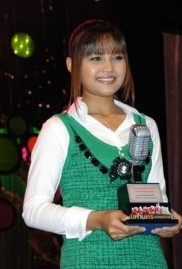
ตั๊กแตน ชลดา

| name = พบพร ภาคินทร์
| image = Takatan 04-fill-700x270.jpg
| caption = ตั๊กแตน ชลดา
| birth_name = ชลดา ทองจุลกลาง
| birth_place = อำเภอพระทองคำ จังหวัดนครราชสีมา ประเทศไทย
| alma_mater = มหาวิทยาลัยรามคำแหง
| notable_works = ขอจองในใจ (2546)หนาวแสงนีออน (2549)ถนนค้นฝัน (2550)จิรักหรือจิหลอก (2550)ไม่ใช่แฟนทำแทนไม่ได้ (2550)รอเป็นคนถัดไป (2550)แฟนเก็บ (2551)อยากเป็นคนรัก ไม่อยากเป็นชู้ (2552)คืนใจให้กัน (2552)อยากเป็นแฟนเธอแทนเขา (2553)รักได้ครั้งละคน เชื่อใจได้คนละครั้ง (2554)เธอไม่ใช่แฟนฉัน ฉันไม่ใช่แฟนเธอ (2556)อยากหลับตาในอ้อมกอดเธอ (2558)ไหง่ง่อง (2560)โคตรเลวในดวงใจ (2561)
| title = <!-- Formal/aw
 may be used as an alternative when the label is better rendered as "Office" (e.g. public office or appointments) -->
| mother = ยวน ทองจุลกลาง
| father = สอน ทองจุลกลาง
| module = Infobox musical artist|embed=yes
| background = solo_singer
| instrument = เสียงร้อง
| years_active = พ.ศ. 2546–ปัจจุบัน
| ส่วนสูง =
พบพร ภาคินทร์ (ชื่อเดิม : ชลดา ทองจุลกลาง เกิด 17 พฤษภาคม พ.ศ. 2526) หรือที่รู้จักกันในชื่อ ตั๊กแตน ชลดา เป็นนักร้องลูกทุ่งและนักแสดงชาวไทย เจ้าของฉายา “นักร้องสาวขวัญใจเเฟนๆ“ อดีตสังกัดแกรมมี่โกลด์|แกรมมี่ โกลด์ ปัจจุบันเป็นศิลปินอิสระ
== ประวัติ ==
ตั๊กแตน ชลดา เกิดเมื่อวันที่ 17 พฤษภาคม พ.ศ. 2526 เกิดที่ ตำบล หนองหอย อำเภอพระทองคำ จังหวัดนครราชสีมา เป็นบุตรีของพ่อสอน และเเม่ยวน ทองจุลกลาง เธอเป็นลูกสาวคนสุดท้องในจำนวนพี่น้อง 4 คน
เธอจบระดับชั้นประถมศึกษาที่ โรงเรียนทับมะขาม ระดับมัธยมศึกษาที่ โรงเรียนทัพรั้งพิทยาคม และปริญญาตรี คณะมนุษยศาสตร์ สาขาวิชาเอกสื่อสารมวลชน (ภาคพิเศษ) มหาวิทยาลัยรามคำแหง และ จบการศึกษาเมื่อปี พ.ศ. 2549
เธอได้เข้าสู่วงการโดยผ่านการประกวดเงาเสียงลูกทุ่ง.357 ซึ่งจัดโดยลูกทุ่งเอฟเอ็ม โดยเป็นเงาเสียงของพุ่มพวง ดวงจันทร์ และเวทีสุดท้ายที่เธอประกวดคือ "First Stage Show" และเธอได้รับรางวัลรองชนะเลิศอันดับที่ 3 ซึ่งอันดับรางวัลชนะเลิศ คือ ศรัณยู วินัยพานิช และรองอันดับ 1 คือ ปองกูล สืบซึ้ง และได้มีผลงานเพลงแรกคือ "ขอจองในใจ" ซึ่งเป็นเพลงที่ได้กระแสการตอบรับที่ดีมาก
ต่อมาเธอได้เซ็นสัญญาเป็นศิลปินในสังกัดแกรมมี่ โกลด์ และได้มีผลงานอัลบั้มแรกคือ ชุดที่ 1 หนาวแสงนีออน ซึ่งถือว่าประสบความสำเร็จในระดับหนึ่ง โดยมียอดขายอัลบั้ม 300,000 แผ่น ในขณะนั้น และเพลงที่ประความสำเร็จมากที่สุดคือเพลง "ไม่ใช่แฟนทำแทนไม่ได้" ในอัลบั้มชุดที่ 2 ถนนค้นฝัน โดยมียอดขาย 1,000,000 ตลับ ซึ่งเป็นคนสุดท้ายของประเทศไทยที่ได้ล้านตลับ ต่อมาได้มีเพลงดังที่สร้างชื่อให้กับเธอมากมาย เช่น รอเป็นคนถัดไป, แฟนเก็บ, อยากเป็นคนรัก ไม่อยากเป็นชู้, รักได้ครั้งละคน เชื่อใจได้คนละครั้ง, นาทีเดียวเพื่อรัก ทั้งชีวิตเพื่อลืม และอีกมากมาย
ในวันที่ 22 ตุลาคม พ.ศ. 2562 ตั๊กแตน ชลดา ได้เป็นศิลปินอิสระ หลังจากไม่ต่อสัญญากับสังกัด แกรมมี่ โกลด์
ตลอดระยะเวลาที่ผ่านมาที่อยู่สังกัด แกรมมี่ โกลด์ มีอัลบั้มชุดที่ 1 หนาวแสงนีออน ปี พ.ศ. 2549 ถึง ชุดที่ 9 ของขวัญหรือของเหลือ ปี พ.ศ. 2559 อัลบั้มกับ 2 อัลบั้มที่ไม่ได้วางขายคืออัลบั้มชุดพิเศษ เทศกาลหน้าฮ้านแตก และชุดที่ 10 โคตรเลวในดวงใจ และมีผลงานเพลงในอัลบั้มพิเศษต่างๆ มากมาย เพลงสุดท้ายในสังกัดแกรมมี่ โกลด์คือเพลง "แมงขี้นาก" ที่เพิ่งปล่อยไปในช่วงเดือนสิงหาคม พ.ศ. 2562
โดยผลงานแรกหลังออกจากสังกัด แกรมมี่โกลด์ อย่างเป็นทางการ คืออัลบั้มใหม่ในรอบ 3 ปีกับอัลบั้มชุดที่ 11 "โบกใหญ่ๆ"
== ชีวิตส่วนตัว ==
เคยคบหากับ เพชร สหรัตน์ นักร้องและนักธุรกิจ และได้จดทะเบียนสมรสเมื่อวันที่ 23 พฤษภาคม พ.ศ. 2559 ตั๊กแตน ชลดา เผยข่าวดี! จดทะเบียนสมรสแล้วกับ เพชร สหรัตน์ โพสต์ทูเดย์ 2016-08-10. ต่อมาทั้งคู่ได้จดทะเบียนหย่ากันแล้วเมื่อช่วงเดือนมีนาคม พ.ศ. 2561 จบแล้วจริงๆ!! ‘เพชร-ตั๊กแตน’ เซ็นใบหย่าที่สำนักงานเขต อดีตสามีเสียใจ ข่าวสด 2018-03-06.
== ผลงานเพลง ==
=== อัลบั้มเดี่ยว ===
=== สังกัด แกรมมี่โกลด์ ===
==== ชุดที่ 1 หนาวแสงนีออน (29 สิงหาคม 2549) ====
# หนาวแสงนีออน (ลูกทุ่ง)
# นักร้องงานเลี้ยง (ลูกทุ่ง)
# เคียงข้างด้วยหางตา (ลูกทุ่ง)
# ลาออกจากน้องสาว (ลูกทุ่ง)
# อย่าเปิดเพลงนั้น (ลูกทุ่ง)
# คนของวันพรุ่งนี้ (ลูกทุ่ง)
# ข้างกองไฟคืนนั้น (ลูกทุ่ง)
# รูปสีจางตั้งหัวเตียง (ลูกทุ่ง)
# สัญญาหน้าคอม (ลูกทุ่ง)
# ขอจองในใจ (ร้องใหม่และทำดนตรีใหม่) (ลูกทุ่ง)
# ยิ่งชังยิ่งเก็บไปฝัน
* ซิงเกิ้ลโปรโมทจากอัลบั้มนี้ (เรียงตามลำดับ)
#หนาวแสงนีออน
#นักร้องงานเลี้ยง
#อย่าเปิดเพลงนั้น
#คนของวันพรุ่งนี้
#รูปสีจางตั้งหัวเตียง
#ขอจองในใจ
==== ชุดที่ 2 ถนนค้นฝัน (28 สิงหาคม 2550) ====
อัลบั้มชุดนี้สามารถทำยอดขายได้มากกว่า 1 ล้านตลับ
# ถนนค้นฝัน (ลูกทุ่ง)
# จิรักหรือจิหลอก (ลำซิ่ง)
# ปลายทางของความคิดถึง (ลูกทุ่ง)
# ไม่ใช่แฟนทำแทนไม่ได้ (ลูกทุ่ง)
# คนโสดประจำคอนเสิร์ต (ลูกทุ่ง)
# ขอคุยด้วยได้ไหม (ลูกทุ่ง)
# รอเป็นคนถัดไป (ลูกทุ่ง)
# รักนอกเครื่องแบบ (ลูกทุ่ง)
# หน้าไมค์สายเก่า (ลูกทุ่ง)
# โปรดช่วยกันดูแลคนดี (ลูกทุ่ง)
* ซิงเกิ้ลโปรโมทจากอัลบั้มนี้ (เรียงตามลำดับ)
# ไม่ใช่แฟนทำแทนไม่ได้
# จิรักหรือจิหลอก
# ถนนค้นฝัน
# รอเป็นคนถัดไป
# คนโสดประจำคอนเสิร์ต
==== ชุดที่ 3 ดอกนีออนบานค่ำ (16 ธันวาคม 2551) ====
# ดอกนีออนบานค่ำ (ลูกทุ่ง)
# อย่าโทรมาแค่ปลอบใจ (ลูกทุ่ง)
# มีคนเหงารออยู่เบอร์นี้ (ลูกทุ่ง)
# แฟนเก็บ (ลูกทุ่ง)
# อยากฝันดีที่บ้านเรา (ลูกทุ่ง)
# โทษฐานของการมาสาย (ลูกทุ่ง)
# สงวนสิทธิ์เฉพาะคนโสด (ลูกทุ่ง)
# ลงเอยด้วยเธอ (ลูกทุ่ง)
# ขอแค่มีเธอให้รัก (ลูกทุ่ง)
# ทางลัดของคนรอ (ต้นฉบับ อรวี สัจจานนท์) (ลูกทุ่ง)
* ซิงเกิ้ลโปรโมทจากอัลบั้มนี้ (เรียงตามลำดับ)
# ดอกนีออนบานค่ำ
# แฟนเก็บ
# อย่าโทรมาแค่ปลอบใจ
# มีคนเหงารออยู่เบอร์นี้
# โทษฐานของการมาสาย
# สงวนสิทธิ์เฉพาะคนโสด
==== ชุดที่ 4 คนเหงาที่เข้าใจเธอ (10 พฤศจิกายน 2552) ====
# ลูกจ้างเขาสาวโรงงาน (ลูกทุ่ง)
# สาวท้ายซอย (ลูกทุ่ง)
# คนเหงาที่เข้าใจเธอ (ลูกทุ่ง)
# เหมือนเดิมอีกที่หนึ่ง (ลูกทุ่ง)
# ว่างๆอย่าลืมคิดถึงกัน (ลูกทุ่ง)
# บอกแม่ย่าถ้ารักจริง (ลำซิ่ง)
# คืนใจให้กัน (ลูกทุ่ง)
# อยากเป็นคนรัก ไม่อยากเป็นชู้ (ลูกทุ่ง)
# ไมค์ลอยลำฟาง (ลำเดิน)
# วันว่างที่ตั้งใจ (ลูกทุ่ง)
* ซิงเกิ้ลโปรโมทจากอัลบั้มนี้ (เรียงตามลำดับ)
# คนเหงาที่เข้าใจเธอ
# อยากเป็นคนรัก ไม่อยากเป็นชู้
# คืนใจให้กัน
# ว่างๆ อย่าลืมคิดถึงกัน
# วันว่างที่ตั้งใจ
# ลูกจ้างเขาสาวโรงงาน
# บอกแม่ย่าถ้ารักจริง
# สาวท้ายซอย
==== ชุดที่ 5 เลือกคำว่าเจ็บ เก็บไว้คนเดียว (29 ตุลาคม 2553) ====
# เลือกคำว่าเจ็บ เก็บไว้คนเดียว (ลูกทุ่ง)
# ฉันแค่เหงา เขาแค่ปลอบ (ลูกทุ่ง)
# คำพิพากษา (ลูกทุ่ง)
# เจตนา...แต่ว่าไม่ตั้งใจ (ลูกทุ่ง)
# สาเหตุแท้จริง...ที่ทำผู้หญิงเสียใจ (ลูกทุ่ง)
# ไม่คิดถึงกันจั๊กหน่อยเลยนิ (ลูกทุ่ง)
# ไม่อยากให้เธอรักคนอื่น (ลูกทุ่ง)
# ไม่ชื่นใจเท่าเสียงเธอ (ลำเดิน)
# อยากเป็นแฟนเธอแทนเขา (ลูกทุ่ง)
# โคราชระเริง (ลำซิ่ง)
* ซิงเกิ้ลโปรโมทจากอัลบั้มนี้ (เรียงตามลำดับ)
#เลือกคำว่าเจ็บ เก็บไว้คนเดียว
#ฉันแค่เหงา เขาแค่ปลอบ
#คำพิพากษา
#อยากเป็นแฟนเธอแทนเขา
#เจตนา...แต่ว่าไม่ตั้งใจ
#สาเหตุแท้จริง...ที่ทำผู้หญิงเสียใจ
==== ชุดที่ 6 รักได้ครั้งละคน เชื่อใจได้คนละครั้ง (16 ธันวาคม 2554) ====
# รักได้ครั้งละคน เชื่อใจได้คนละครั้ง (สตริง)
# ตอบข้อไหนก็ผิด (สตริง)
# ใช้ความรักอย่างเดียวไม่ได้ (สตริง)
# ยิ่งกว่าคำว่ารัก มากกว่าคำว่าใช่ (สตริง)
# แต่ว่า...เมื่อไหร่ล่ะ (สตริง)
# เดี๋ยวแม่จิดุ (สตริง)
# เอารักให้เขา เอาเหงาให้ฉัน (สตริง)
# ฉันไม่ใช่ หรือเธอไม่พอ (สตริง)
# คนที่ใจฝันว่าใช่ เมื่อไหร่จะมา (สตริง)
# พกมาหรือเปล่าคำว่ารักจริง (สตริง)
* ซิงเกิ้ลโปรโมทจากอัลบั้มนี้ (เรียงตามลำดับ)
# รักได้ครั้งละคน เชื่อใจได้คนละครั้ง
# ฉันไม่ใช่ หรือเธอไม่พอ
# ตอบข้อไหนก็ผิด
# ใช้ความรักอย่างเดียวไม่ได้
# ยิ่งกว่าคำว่ารัก มากกว่าคำว่าใช่
==== ชุดที่ 7 นาทีเดียวเพื่อรัก ทั้งชีวิตเพื่อลืม (27 มิถุนายน 2556) ====
# นาทีเดียวเพื่อรัก ทั้งชีวิตเพื่อลืม (สตริง)
# เธอไม่ใช่แฟนฉัน ฉันไม่ใช่แฟนเธอ (สตริง)
# ไม่ดี ไม่จำ (สตริง)
# น่ารักก็มารักสักที (สตริง)
# ก็คิดเหมือนพี่ล่ะมั้ง (สตริง)
# เหตุเกิดที่เธอ ผลอยู่ที่ฉัน (สตริง)
# เข้าไม่ถึง จับต้องไม่ได้ (สตริง)
# คำนี้กับคนนั้น คำนั้นกับคนนี้ (สตริง)
# อยู่ไหน ไหน ไหน (สตริง)
# น้อยใจดอกเด่ (สตริง)
* ซิงเกิ้ลโปรโมทจากอัลบั้มนี้ (เรียงตามลำดับ)
# นาทีเดียวเพื่อรัก ทั้งชีวิตเพื่อลืม
# เธอไม่ใช่แฟนฉัน ฉันไม่ใช่แฟนเธอ
# ไม่ดี ไม่จำ
# เหตุเกิดที่เธอ ผลอยู่ที่ฉัน
==== ชุดที่ 8 อยากหลับตาในอ้อมกอดเธอ (6 กุมภาพันธ์ 2558) ====
# อยากหลับตาในอ้อมกอดเธอ (สตริง)
# ก่อนคำโกหกคำต่อไป (สตริง)
# แต่งกันสักทีก็ดีเหมือนกัน (ลำเดิน)
# เริ่มต้นเจ้าชาย ลงท้ายเจ้าชู้ (สตริง)
# ไม่เหลือคำว่ารัก ก็เหลือคำว่าลา (สตริง)
# ไม่ได้เจตนา (สตริง)
# กลัวมีแฟนไม่ทันใช้ (สตริง)
# ไม่ได้โทรผิดแต่ทนคิดถึงไม่ไหว (สตริง)
# ปลาร้า Shala la (สตริง)
# เงยหน้าขึ้นฟ้า Feat. โจ๊ก SO COOL (สตริง)
* ซิงเกิ้ลโปรโมทจากอัลบั้มนี้ (เรียงตามลำดับ)
# อยากหลับตาในอ้อมกอดเธอ
# เงยหน้าขึ้นฟ้า Feat. โจ๊ก SO COOL
# แต่งกันสักทีก็ดีเหมือนกัน
# เริ่มต้นเจ้าชาย ลงท้ายเจ้าชู้
# ก่อนคำโกหกคำต่อไป
==== ชุดที่ 9 ของขวัญหรือของเหลือ (22 ธันวาคม 2559) ====
อัลบั้มสุดท้ายที่ปล่อยขายในสังกัด แกรมมี่ โกลด์
# หรือว่าเธอคือคนนั้น (ลูกทุ่ง)
# ฉันคิดมากไปหรือเปล่า (ลูกทุ่ง)
# ของขวัญหรือของเหลือ (ลูกทุ่ง)
# ถ้าได้ก็ดี (ลำเดิน)
# คนที่บ้านไม่ว่าใช่ไหม (ลำเดิน)
# ยากกว่ารักคือลืม (ลูกทุ่ง)
# มีจำหน่ายที่ไหน (ลำเดิน)
# แม่จ๋า (ลูกทุ่ง)
# ข้าวแกงเคียงกัน (ลำเดิน)
# หัวใจยังมีรอยยิ้ม (ลำเดิน)
* ซิงเกิ้ลโปรโมทจากอัลบั้มนี้ (เรียงตามลำดับ)
# หรือว่าเธอคือคนนั้น
# ฉันคิดมากไปหรือเปล่า
# ของขวัญหรือของเหลือ
# ยากกว่ารักคือลืม
==== ชุดที่ 10 โคตรเลวในดวงใจ (ยังไม่ได้วางขาย) ====
# โคตรเลวในดวงใจ (สตริง)
# บ่งึดจักเม็ด (สตริง)
# ส่อหล่อแส่แหล่ (สตริง)
# สาดไล่โสด (สตริง)
# แมงขี้นาก (สตริง)
# ความไว้ใจใช้ไม่ได้กับบางคน
# โสดศรีมณีแสง
# โลกนี้คนดีๆ ยังมีอยู่ไหม
# มาช้าแต่มาแน่
# อย่างนี้ก็ได้เหรอ (สตริง)
* ซิงเกิ้ลโปรโมทจากอัลบั้มนี้ (เรียงตามลำดับ)
# อย่างนี้ก็ได้เหรอ
# โคตรเลวในดวงใจ
# บ่งึดจักเม็ด
# ส่อหล่อแส่แหล่
# สาดไล่โสด
# แมงขี้นาก
=== อัลบั้มพิเศษ ===
==== ชุดพิเศษ เทศกาลหน้าฮ้านแตก (ยังไม่ได้วางขาย) ====
* เพลงที่ 1,2,3,5 ถูกปล่อยขายเป็นซิงเกิ้ลภายใต้สังกัดแกรมมี่โกลด์ในปี 2560-2561
* คนเคยโง่ ถูกปล่อยขายเป็นซิงเกิ้ลในลิขสิทธิ์ของตั๊กแตนในปี 2562
* เพลงที่ 6,7,8,9,10 ถูกนำมารวมในอัลบั้มชุดที่ 13 ออนซอนซาติ ของตั๊กแตน ชลดา และถูกปล่อยขายเป็นซิงเกิ้ลในลิขสิทธิ์ของตั๊กแตนในปี 2563
# ไหง่ง่อง
# โยนใจให้หมากิน
# ลำซิ่งสายโสด
# คนเคยโง่
# น้องได้ตาย อ้ายได้แต่ง
# เจริญสติ
# ต่อตอดใจ
# ส.ป.ผ. (โสป๋าผัว)
# โคราชบ้านฉัน
# ปลงบ่ตก
=== ซิงเกิ้ล ===
* เล่าสู่หลานฟัง (ต้นฉบับ สลา คุณวุฒิ) บทเพลงเพื่อรำลึกถึงพระบาทสมเด็จพระมหาภูมิพลอดุลยเดชมหาราช บรมนาถบพิตร (2559)
* เติมให้กัน...ทุกวันนะเธอ (โฆษณา Comfort อัลตร้า) (27 กุมภาพันธ์ 2560)
* ไหง่ง่อง (15 พฤษภาคม 2560) เพลงภาษาอีสานเพลงแรก
* โยนใจให้หมากิน (27 กรกฎาคม 2560)
* ลำซิ่งสายโสด (9 พฤศจิกายน 2560)
* น้องได้ตาย อ้ายได้แต่ง (28 มีนาคม 2561)
* โคตรเลวในดวงใจ (16 กรกฎาคม 2561)
* บ่งึดจักเม็ด (9 ตุลาคม 2561)
* ส่อหล่อแส่แหล่ (25 กุมภาพันธ์ 2562)
* สาดไล่โสด (เพลงในโปรเจกต์ ปฏิทินหัวใจ) (9 เมษายน 2562)
* แมงขี้นาก (22 สิงหาคม 2562)

=== เพลงคัฟเวอร์ ===
*ฮักแฮง (ต้นฉบับ ภพ พิพัฒน์) (21 ก.ย. 2561)
* พ่ายนม (ต้นฉบับ ขันโตก ตัวเต็ง) (17 พ.ย. 2561)
* อันตรายตอแหล (ร้องเดี่ยว) (19 มี.ค. 2562)
* ผู้สาวไทบ้านอินดี้ (ต้นฉบับ ขันโตก ตัวเต็ง) (15 พ.ค. 2562)
* ฮักกะฮู้ว่าฮัก (ต้นฉบับ พันตา พนา) (20 พ.ค. 2562)
* ข้ามสะพานความคิดถึง (ต้นฉบับ ริสา คารามายด์) (29 พ.ค. 2562)
* ตายตอนจบ (ต้นฉบับ ตั้ง เฌอแตม) (5 ก.ค. 2562)
* ผู้หญิงบ่ได้มีอิเดียว (ร้องเดี่ยว) (16 ก.ค. 2562)
* ทักน้องเด้อ (ต้นฉบับ ทักอ้ายเด้อ ภพ พิพัฒน์) (24 ก.ค. 2562)
* ฮอยฮัก (ต้นฉบับ พันตา พนา) (29 ก.ค. 2562)
* บ่มีผัวบ่ตายตั๊วค่ะ (ต้นฉบับ ใบคา ปาหนัน) (6 ต.ค. 2562)
* อ้ายเอ๋ย (ต้นฉบับ อีหล่า Am seatwo) (3 ธ.ค. 2563)
* เจ็บพอแล้ว (ต้นฉบับ ฉันเจ็บพอแล้ว วันใหม่ ยูนิคอร์น) (17 ธ.ค. 2564)
* จะบ้ากันไปหรือเปล่า (ต้นฉบับ ไม้เคาะหน้าแข้ง - คัฑลียา มารศรี) (8 ส.ค. 2565)
==== อัลบั้มรวมเพลง ====
* ในวันที่สายลมพัดผ่าน (27 สิงหาคม 2552)
* ผู้หญิงนอกอ้อมแขน (22 มิถุนายน 2553)
* ตั๊กแตน ซิ่งสะเดิดซูเปอร์แซ่บ (31 สิงหาคม 2553)
* ผู้หญิงนอกอ้อมแขน 2 (27 มีนาคม 2557)
* รักในเงามืด (10 มีนาคม 2559)
* ดีวีดี คาราโอเกะ รักในเงามืด (10 มีนาคม 2559)
* ลูกทุ่งกีตาร์หวาน (16 กุมภาพันธ์ 2560)
* รวมฮิต 12 ปีทอง (6 ตุลาคม 2560)
* ดีวีดี คาราโอเกะ รวมฮิต 12 ปีทอง (6 ตุลาคม 2560)
* ที่สุดเพลงฮิต (8 พฤศจิกายน 2561)
* ลูกทุ่งไทยไมค์เลี่ยมทอง (19 มกราคม 2566)
=== อัลบั้มรวมเพลงร่วมกับศิลปินอื่น ===
* First Stage Project 1 (11 พฤษภาคม 2547)
* ดาวรุ่งลูกทุ่งกีตาร์หวาน (12 ธันวาคม 2549)
* ดอกไม้จากผองศิษย์ด้วยรักแด่ครูสลา (23 มกราคม 2550)
* เพลงรักกราบตักแม่ (24 กรกฎาคม 2550)
* รวมใจทุกคู่ แด่...ครูสลา ชุด ขอบคุณฟ้าที่ให้เจอ ขอบคุณเธอที่ให้ใจ (24 มีนาคม 2552)
* ดวงจันทร์...กลางดวงใจ พุ่มพวง ดวงจันทร์ ชุดที่ 2 (28 พฤษภาคม 2552)
* ดวงจันทร์...กลางดวงใจ พุ่มพวง ดวงจันทร์ ชุดที่ 3 (26 มิถุนายน 2552)
* เพชรตัดเพชร (29 กันยายน 2554)
* 20 ปี แกรมมี่ โกลด์ เพลงของฉัน เพลงของเธอ เพลงของเรา ชุดที่ 2 (25 มิถุนายน 2558)
* เพลงครูยังอยู่ในใจ สลา คุณวุฒิ คนสร้างเพลง เพลงสร้างคน (26 พฤษภาคม 2559)
* ลูกทุ่งกีตาร์หวาน ซูเปอร์ฮิต (1 พฤศจิกายน 2561)
* 30 ปี แกรมมี่โกลด์ (2568)
==== เพลงอื่นๆ ====
* เพลง อยู่ใกล้ๆนี่เอง ร้องร่วมกับ ต่าย อรทัย,เอิร์น สุรัตน์ติกานต์,รัชนก ศรีโลพันธุ์ และ แพรวา พัชรี เป็นเพลงที่แต่งขึ้นมาพิเศษใช้ใ­นงานแต่งงานของดีเจคลื่นวิทยุ FM.95 ลูกทุ่งมหานคร (2556)
* เพลง ปีใหม่ทุกวัน (ร้องรวมทั้งสังกัด แกรมมี่ โกลด์) (ซิงเกิ้ลพิเศษต้อนรับปีใหม่ 2561 ปี 2560)
=== เพลงประกอบละคร-เพลงประกอบภาพยนตร์-เพลงประกอบโฆษณา ===
* เพลง ยิ่งชังยิ่งเก็บไปฝัน และเพลง หัวใจหล่นหาย ร้องคู่กับ ไชยา มิตรชัย เพลงประกอบละคร ผู้ใหญ่เห็ด VS กำนันหอย (2549)
* เพลง เคียงข้างสร้างฝัน ร้องคู่กับ ไมค์ ภิรมย์พร เพลงประกอบโฆษณา ประกันสังคม (2551)
* เพลง นักร้องนาดำ เพลงประกอบโฆษณา รถดำนา คูโบต้า (2553)
* เพลง เจริญ เจริญ ร้องร่วมกับ รัชนก ศรีโลพันธุ์,โกไข่กับนายสน และ เจมส์ ชินกฤช เพลงประกอบโฆษณา ซอสปรุงรส ภูเขาทอง (ต้นฉบับ ก๊อท จักรพันธ์) (2556)
* เพลงประกอบละครซิทคอม หมัดเด็ดเสียงทอง (2557)
# สัญญา สาบาน ร้องคู่กับ ไผ่ พงศธร
# เส้นทางนี้มีเธอตลอดไป ร้องคู่กับ ไผ่ พงศธร
# แค่พูดได้ก็บุญแล้ว ร้องร่วมกับ กานต์ ขวัญเมือง,ไผ่ พงศธร และ โกไข่
* ภาพยนตร์ อีส้มสมหวัง ชะชะช่า ได้นำเพลง แฟนเก็บ ในอัลบั้มชุดที่ 3 ของ ตั๊กแตน ชลดา ไปใช้ประกอบภาพยนตร์ (2552)
* ละคร สายฟ้ากับสมหวัง ได้นำเพลง รักได้ครั้งละคน เชื่อใจได้คนละครั้ง และเพลง เดี๋ยวแม่จิดุ จากอัลบั้มชุดที่ 6 ของ ตั๊กแตน ชลดา ไปใช้ประกอบละคร (2555)
* ละคร เขยใหญ่ สะใภ้เล็ก ได้นำเพลง ไม่ใช่แฟนทำแทนไม่ได้ จากอัลบั้มชุดที่ 2 ของ ตั๊กแตน ชลดา ไปใช้ประกอบละคร (2558)
* เพลง หัวใจโปงลาง เพลงประกอบละคร โปงลางฮักออนซอน (2566)
=== สังกัด แทน แทน คอร์ปอเรชั่น ===
==== ชุดที่ 11 โบกใหญ่ๆ (29 ตุลาคม - 4 ธันวาคม 2562) ====
อัลบั้มแรกหลังจากออกจากค่าย แกรมมี่ โกลด์
#โบกใหญ่ๆ
#ก่นร่อง
#บ่แม่นแนว
#มันคักเติบอยู่
#ขอบาย
#คิดนอกกรอบ (Feat.ศิลาแลง อาจสาลี)
#โรงฆ่าสัตว์

==== ชุดที่ 12 คนรักนอกสมรส (29 มีนาคม - 6 พฤษภาคม 2563) ====
#กล้องวงจรปิด
#ยอมให้เธอนอกใจ
#คนรักนอกสมรส
#สองรัฐบาล
#แสงนีออนมืดมน
#สิ่งศักดิ์สิทธิ์
#สักวันฉันจะตาย

==== ชุดที่ 13 ออนซอนซาติ (6 มิถุนายน - 15 กรกฎาคม 2563) ====
#ต่อตอดใจ
#เจริญสติ
#โคราชบ้านฉัน
#ส.ป.ผ. (โสป๋าผัว)
#ปลงบ่ตก
#บ่เซาคิดฮอด
#ออนซอนซาติ

==== ชุดที่ 14 รุ่นนี้บ่มีคำว่าเหงา (11 พฤศจิกายน 2563) ====
#รุ่นนี้บ่มีคำว่าเหงา
#ชนแก้ว
#แคปชั่นทดลองใช้
#เลาะหาชน
#เมาส่ำได๋
#โชกโชน
#เปลืองใจ
===อัลบั้มพิเศษ===
==== ตามรอยแม่ (6 สิงหาคม - 21 กันยายน พ.ศ. 2564) ====
#หม้ายขันหมาก (ต้นฉบับ พุ่มพวง ดวงจันทร์)
#ตะวันลับฟ้า (ต้นฉบับ พุ่มพวง ดวงจันทร์)
#ทุ่งนางคอย (ต้นฉบับ พุ่มพวง ดวงจันทร์)
#ความรักเหมือนยาขม (ต้นฉบับ พุ่มพวง ดวงจันทร์)
#ธรรมชาติโหด (ต้นฉบับ พุ่มพวง ดวงจันทร์)
==== ศิษย์ 2 จารย์ พเนจร (29 เมษายน - 26 สิงหาคม 2565) ====
# หัวใจหลังดวงจันทร์
# พเนใจไปด้วยกัน (ร่วมกับ ศิลาแลง อาจสาลี , วสุ ห้าวหาญ)
# ของลับ (ร่วมกับ ศิลาแลง อาจสาลี , วสุ ห้าวหาญ)
# ผีเสื้อออนไลน์ (ร่วมกับ วสุ ห้าวหาญ)
# ดอกไม้ดิจิตอล (ร่วมกับ วสุ ห้าวหาญ)
# จึ๊กกะดึ๋ย (ร่วมกับ ศิลาแลง อาจสาลี , วสุ ห้าวหาญ)
# จิบเบาๆ เหงาบางๆ ร้องคู่กับ ศิลาแลง อาจสาลี
=== โปรเจกต์พิเศษ ===
==== เมดเล่ย์ ตั๊กแตนทุ่งสะเทือน (20 ธันวาคม 2562) ====
#มอเตอร์ไซค์นุ่งสั้น (ต้นฉบับ สุนารี ราชสีมา)
#วันแรกเจอเลย (ต้นฉบับ บุษบา อธิษฐาน)
#เลิกเมียบอกมา (ต้นฉบับ ยุ้ย ญาติเยอะ)
#เต็มเหนี่ยว (ต้นฉบับ บุษบา อธิษฐาน)
#มันสวยดี (ต้นฉบับ ฝน ธนสุนธร)
=== ซิงเกิ้ล ===
* ตีหน้าเศร้าเล่าความเท็จ (18 มิถุนายน 2560)
* จะรักก็ไม่รัก จะทิ้งก็ไม่ทิ้ง (18 มิถุนายน 2560)
* คนเคยโง่ (25 มกราคม 2561)
* อย่างนี้ก็ได้เหรอ (5 มิถุนายน 2561)
* ฮักแฮง (ต้นฉบับ ภพ พิพัฒน์) (21 กันยายน 2561)
* พ่ายนม (ต้นฉบับ ขันโตก ตัวเต็ง) (17 พฤศจิกายน 2561)
* อันตรายตอแหล (ร้องเดี่ยว) (19 มีนาคม 2562)
* ผู้สาวไทบ้านอินดี้ (ต้นฉบับ ขันโตก ตัวเต็ง) (15 พฤษภาคม 2562)
* ฮักกะฮู้ว่าฮัก (ต้นฉบับ พันตา พนา) (20 พฤษภาคม 2562)
* ข้ามสะพานความคิดถึง (ต้นฉบับ ริสา คารามายด์) (29 พฤษภาคม 2562)
* ตายตอนจบ (ต้นฉบับ ตั้ง เฌอแตม) (5 กรกฎาคม 2562)
* ผู้หญิงบ่ได้มีอิเดียว (ร้องเดี่ยว) (16 กรกฎาคม 2562)
* ทักน้องเด้อ (ต้นฉบับ ทักอ้ายเด้อ ภพ พิพัฒน์) (24 กรกฎาคม 2562)
* ฮอยฮัก (ต้นฉบับ พันตา พนา) (29 กรกฎาคม 2562)
* บ่มีผัวบ่ตายตั๊วค่ะ (ต้นฉบับ ใบคา ปาหนัน) (6 ตุลาคม 2562)
* โควิด ปิดสงกรานต์ (เพลงพิเศษจากสถานการณ์ โรคติดเชื้อไวรัสโคโรนา 2019|COVID-19) (13 เมษายน 2563)
* อ้ายเอ๋ย (ต้นฉบับ อีหล่า Am seatwo) (3 ธันวาคม 2563)
* ก็ช่าง (ร้องคู่กับ เอฟ วงฟิน) (14 กุมภาพันธ์ 2564)
* ชีวิตไม่ได้มีแค่นี้ (5 มีนาคม 2564)
* เจ็บพอแล้ว (ต้นฉบับ ฉันเจ็บพอแล้ว วันใหม่ ยูนิคอร์น) (17 ธันวาคม 2564)
* อัดอั้นบั้นเอว (15 กรกฎาคม 2565)
* ยังจำ (แม่) ได้ไหม (4 สิงหาคม 2565)
* จะบ้ากันไปหรือเปล่า (ต้นฉบับ ไม้เคาะหน้าแข้ง - คัฑลียา มารศรี) (8 สิงหาคม 2565)
* จับได้บายได้ (26 กันยายน 2565)
* วอนท้าวเวสสุวรรณ (10 ตุลาคม 2565)
* เด็กทุน (11 พฤศจิกายน 2565)
* สันดานหลายใจ นิสัยมีชู้ (16 พฤศจิกายน 2565)
* ฝืนใจอยู่ แต่กูไหว (1 ธันวาคม 2565)
* พญาหงส์หรือนกกระจอก (9 ธันวาคม 2565)
* สามีรีเสิร์ฟ (25 ธันวาคม 2565)
* กอด (13 มกราคม 2566)
* โกหกทั้งนั้น (25 มกราคม 2566)
* กรุงเทพถึงโคราช (31 กรกฎาคม 2566)
* เหล้าจ๋า (19 มีนาคม 2567)
* โอมเพี้ยงนะจังงัง (6 กรกฎาคม 2567)
* อนุสรณ์สถาน (14 กันยายน 2567)
== ผลงานที่ศิลปินอื่นนำไปขับร้องใหม่ (ในสังกัด แกรมมี่ โกลด์) ==
* หนาวแสงนีออน - ไม้เมือง
* หนาวแสงนีออน - มิ้วส์ อรภัสญาน์
* นักร้องงานเลี้ยง - พรชิตา ณ สงขลา
* นักร้องงานเลี้ยง - เปาวลี พรพิมล
* เซื้งไม่ใช่แฟนทำแทนไม่ได้ - ดอกอ้อ ทุ่งทอง และ ก้านตอง ทุ่งเงิน
* ไม่ใช่แฟนทำแทนไม่ได้ - ต่าย อรทัย
* รักได้ครั้งละคน เชื่อใจได้คนละครั้ง - ฮาย ชุติมา
* ยิ่งกว่าคำว่ารัก มากกว่าคำว่าใช่ - บี ณภัทร ไทดอลมิวสิค
* โคตรเลวในดวงใจ - กล้วย แสตมป์
* บ่งึดจักเม็ด - หญิงลี ศรีจุมพล
== ผลงานการแสดง ==
=== ละครโทรทัศน์ ===
* ละครโทรทัศน์ทั้งหมดด้านล่างนี้ออกอากาศทางสถานีโทรทัศน์กองทัพบกช่อง 5
* ละครโทรทัศน์ทั้งหมดด้านล่างนี้ออกอากาศทางช่อง 3 เอชดี|สถานีโทรทัศน์ไทยทีวีสีช่อง 3
(ซิตคอม)
* ละครโทรทัศน์ทั้งหมดด้านล่างนี้ออกอากาศทางช่องวัน 31
=== ภาพยนตร์ ===
* อีส้มสมหวัง ชะชะช่า รับบทเป็น ตั๊กแตน ชลดา (รับเชิญ) (2552)
* อีหล่าเอ๋ย รับบทเป็น เจ๊เขียว (2563)
* มนต์รักวัวชน รับบทเป็น เป็ดน้อย (2565)
=== มิวสิกวีดีโอ ===
* เพลง คนบ้านเดียวกัน ศิลปิน ไผ่ พงศธร (พ.ศ. 2551)
* เพลง แฟนเก็บ (พ.ศ. 2551)
* เพลง ดอกนีออนบานค่ำ (พ.ศ. 2551)
* เพลง ภูมิแพ้ที่กรุงเทพ ร้องคู่กับ ป้าง นครินทร์ (พ.ศ. 2556)
* เพลง ก็คิดเหมือนพี่ล่ะมั้ง (2556)
* เพลง เงยหน้าขึ้นฟ้า ร้องคู่กับ โจ๊ก โซคูล|SO COOL (พ.ศ. 2558)
* เพลง หรือว่าเธอคือคนนั้น, ฉันคิดมากไปหรือเปล่า, ของขวัญหรือของเหลือ (2559)
* เพลง เติมให้กัน..ทุกวันนะเธอ (2560)
* เพลง บ่งึดจักเม็ด (2561)
* เพลง ส่อหล่อแส่แหล่ (2562)
* เพลง สาดไล่โสด (2562)
* เพลง โบกใหญ่ๆ (2562)
* เพลง ก่นร่อง (2562)
* เพลง บ่แม่นแนว (2562)
* เพลง มันคักเติบอยู่ (2562)
* เพลง คิดนอกกรอบ ร้องคู่กับ ศิลาแลง อาจสาลี (2562)
* เพลง โควิด ปิดสงกรานต์ (2563)
* เพลง หัวใจหลังดวงจันทร์ (2565)
* เพลง พเนใจไปด้วยกัน ร้องร่วมกับ ตั๊กแตน ชลดา ศิลาแลง อาจสาลี , วสุ ห้าวหาญ (2565)
* เพลง อัดอั้นบั้นเอว ศิลปิน ลิขิต เรืองโหน่ง และตั๊กแตน ชลดา (2565)
=== โฆษณา ===
* ประกันสังคม ร่วมด้วย ไมค์ ภิรมย์พร (2551)
* รถคูโบต้า ร่วมด้วย ไผ่ พงศธร และ ไมค์ ภิรมย์พร (2552-2553)
* ยาสตรี เลดิน่า ร่วมด้วย เปาวลี พรพิมล (2554)
* ซอสปรุงรส ภูเขาทอง ร่วมด้วย โกไข่,นายสน,เจมส์ ชินกฤช และ รัชนก ศรีโลพันธุ์ (2556)
* กล่องรับสัญญาณ GMM. Z รุ่น HD ร่วมด้วย ต่าย อรทัย,ไผ่ พงศธร,หญิงลี ศรีจุมพล และศิลปิน นักร้อง นักแสดงอีกมากมาย (2556-2557)
* แอพลิเคชั่น KKBOX ร่วมด้วย ต่าย อรทัย,ไผ่ พงศธร,เปาวลี พรพิมล,หญิงลี ศรีจุมพล และ แช่ม แช่มรัมย์ (2557)
* น้ำยาปรับผ้านุ่ม Comfort อัลตร้า (2560)
=== ผลงานพิธีกร ===
* รายการ คุย แซ่บ Show ช่องวัน 31 พ.ศ. 2560 - ปัจจุบัน
 ออนไลน์ 
* 2561 : ทางช่อง Youtube:พบพร ภาคินทร์
* 2565 : ทางช่อง Youtube:ตั๊กแตน ชลดา OFFICIAL
== คอนเสิร์ต ==
* คอนเสิร์ต ด้วยรักแด่ครูสลา (2550)
* คอนเสิร์ต แบบเบิร์ดเบิร์ดโชว์ ตอน Magic Memories (2551)
* คอนเสิร์ต ดวงจันทร์...กลางดวงใจ พุ่มพวง ดวงจันทร์ (2552)
* คอนเสิร์ต Got Show ตอน คนสำคัญกับวันพิเศษ (2552)
* คอนเสิร์ต M-150 ลูกทุ่งซุปเปอร์โชว์ (2553 - 2555)
* คอนเสิร์ต Got Show ตอน เพชรตัดเพชร (2555)
* คอนเสิร์ต x2 ปี M-150 ลูกทุ่งซุปเปอร์โชว์ (2555)
* คอนเสิร์ต คาราวานแฟนทีวีสามัคคีสัญจร 1 (พ.ศ. 2555)
* คอนเสิร์ต ครูสลามายามบ้าน ครั้งที่ 14 (2556)
* คอนเสิร์ต บรรลุนิติภาวะ 21 ปี ป้าง นครินทร์ กิ่งศักดิ์ (2556)
*คอนเสิร์ต สลา คุณวุฒิ คนสร้างเพลง เพลงสร้างคน (2559)
* คอนเสิร์ต 25 ปี ดวงจันทร์...กลางดวงใจ พุ่มพวง ดวงจันทร์ (2560)
== รางวัล ==
* มหานครอวอร์ดส ครั้งที่ 1 สาขานักร้องลูกทุ่งหญิงหน้าใหม่ยอดนิยม ครั้งที่ 1 ประจำปี 2547 จากอัลบั้ม First Stage Project โดยเพลง ขอจองในใจ
* มหานครอวอร์ดส ครั้งที่ 1 ประจำปี 2547 สาขาเพลงลูกทุ่งยอดนิยม จากเพลง ขอจองในใจ ในอัลบั้ม First Stage Project
* มหานครอวอร์ดส ครั้งที่ 3 ประจำปี 2549 สาขานักร้องลูกทุ่งหญิงหน้าใหม่ยอดนิยม จากอัลบั้มชุดที่ 1 หนาวแสงนีออน
* คมชัดลึก อวอร์ด ครั้งที่ 5 สาขานักร้องลูกทุ่งหญิงยอดเยี่ยม จากเพลง หนาวแสงนีออน ในอัลบั้มชุดที่ 1 หนาวแสงนีออน
* คมชัดลึก อวอร์ด ครั้งที่ 6 สาขานักร้องลูกทุ่งหญิงยอดเยี่ยม จากเพลง หน้าไมค์สายเก่า ในอัลบั้มชุดที่ 2 ถนนค้นฝัน
* มหานครอวอร์ดส ครั้งที่ 4 ประจำปี 2550 สาขาเพลงลูกทุ่งยอดนิยม จากเพลง ไม่ใช่แฟนทำแทนไม่ได้ ในอัลบั้มชุดที่ 2 ถนนค้นฝัน
* มหานครอวอร์ดส ครั้งที่ 4 ประจำปี 2550 สาขาอัลบั้มเพลงลูกทุ่งยอดนิยม จากอัลบั้มชุดที่ 2 ถนนค้นฝัน
* มหานครอวอร์ดส ครั้งที่ 4 ประจำปี 2550 สาขานักร้องลูกทุ่งหญิงยอดนิยม จากอัลบั้มชุดที่ 2 ถนนค้นฝัน
* สตาร์เอนเตอร์เทนเมนต์อวอร์ดส 2007 ครั้งที่ 6 สาขานักร้องลูกทุ่งหญิงยอดนิยม จากอัลบั้มชุดที่ 2 ถนนค้นฝัน
* สยามดารา สตาร์ส ปาร์ตี้ 2008 สาขานักร้องลูกทุ่งหญิงยอดนิยม จากเพลง ไม่ใช่แฟนทำแทนไม่ได้ ในอัลบั้มชุดที่ 2 ถนนค้นฝัน
* สยามดารา สตาร์ส ปาร์ตี้ 2008 สาขาเพลงลูกทุ่งยอดนิยม จากเพลง ไม่ใช่แฟนทำแทนไม่ได้ ในอัลบั้มชุดที่ 2 ถนนค้นฝัน
* มหานครอวอร์ดส ครั้งที่ 5 ประจำปี 2551 สาขานักร้องลูกทุ่งหญิงยอดนิยม จากอัลบั้มชุดที่ 2 ถนนค้นฝัน
* มหานครอวอร์ดส ครั้งที่ 5 ประจำปี 2551 สาขาเพลงฮิตมาราธอน จากเพลง ไม่ใช่แฟนทำแทนไม่ได้ ในอัลบั้มชุดที่ 2 ถนนค้นฝัน
* เพชรในเพลง 2551 ชมเชย สาขาการขับร้องเพลงดีเด่นด้านภาษาไทย ประเภทผู้ขับร้องเพลงไทยลูกทุ่งหญิง จากเพลง ไม่ใช่แฟนทำแทนไม่ได้ ในอัลบั้มชุดที่ 2 ถนนค้นฝัน
* คมชัดลึก อวอร์ด ครั้งที่ 7 สาขานักร้องลูกทุ่งหญิงยอดเยี่ยม จากเพลง อย่าโทรมาแค่ปลอบใจ ในอัลบั้มชุดที่ 3 ดอกนีออนบานค่ำ
* มหานครอวอร์ดส ครั้งที่ 6 ประจำปี 2552 สาขาอัลบั้มเพลงลูกทุ่งยอดนิยม จากอัลบั้มชุดที่ 3 ดอกนีออนบานค่ำ
* สตาร์เอนเตอร์เทนเมนต์อวอร์ดส 2009 ครั้งที่ 8 สาขาเพลงลูกทุ่งยอดนิยม จากเพลง แฟนเก็บ ในอัลบั้มชุดที่ 3 ดอกนีออนบานค่ำ
* เข้าชิงรางวัลสยามดาราสตาร์อวอร์ด 2010 สาขานักร้องลูกทุ่งหญิงยอดเยี่ยม
* รางวัล ส่งเสริมคุณธรรมจริยธรรมความกตัญญูกตเวที ลูกกตัญญู แม่ดีเด่น ประจำปี 2553 เนื่องในวันแม่แห่งชาติ เข้ารับพระราชทานโล่ประกาศเกียรติคุณจาก พระเจ้าวรวงศ์เธอ พระองค์เจ้าศรีรัศมิ์ พระวรชายาในสมเด็จพระบรมโอรสาธิราชฯ สยามมกุฎ ราชกุมาร
* รางวัลทีวีอินไซด์ ฮอท อวอร์ด สาขานักร้องลูกทุ่งหญิง Hot แห่งปี จากอัลบั้มชุดที่ 4 คนเหงาที่เข้าใจเธอ
* สยามดาราสตาร์อวอร์ด 2010 สาขาเพลงลูกทุ่งยอดนิยม จากเพลง อยากเป็นคนรัก ไม่อยากเป็นชู้ ในอัลบั้มชุดที่ 4 คนเหงาที่เข้าใจเธอ
* รางวัล เยาวชนดีเด่นแห่งชาติ ประจำปี 2553 สาขา สื่อมวลชนเพื่อเด็กและเยาวชนที่ป้องกันปัญหาสังคม โดยกระทรวงการพัฒนาสังคมและความมั่นคงของมนุษย์ เนื่องในวันเยาวชนแห่งชาติ เข้ารับพระราชทานโล่เกียรติคุณ และเกียรติบัตร จากสมเด็จพระบรมโอรสาธิราชฯ สยามมกุฎราชกุมาร
* รางวัล ชาวพุทธตัวอย่าง ประจำปี 2554 รับพระราชทานจาก ทูลกระหม่อมหญิงอุบลรัตนราชกัญญา สิริวัฒนาพรรณวดี
* รางวัล ลูกกตัญญู ลูกที่มีความกตัญญูกตเวทีอย่างสูงต่อแม่ ประจำปี 2554 โดยสภาสังคมสงเคราะห์แห่งประเทศไทยในพระบรมราชูปถัมภ์ เนื่องในวันแม่แห่งชาติ เข้ารับพระราชทานโล่ประกาศเกียรติคุณจาก พระเจ้าวรวงศ์เธอ พระองค์เจ้าโสมสวลี พระวรราชาทินัดดามาตุ
* เข้าชิงรางวัลสยามดารา สตาร์ส อวอร์ดส์ 2012 สาขานักร้องลูกทุ่งหญิงยอดเยี่ยม จากเพลง รักได้ครั้งละคน เชื่อใจได้คนละครั้ง
* เข้าชิงรางวัลสยามดารา สตาร์ส อวอร์ดส์ 2012 สาขานักร้องลูกทุ่งหญิงยอดนิยม จากเพลง รักได้ครั้งละคน เชื่อใจได้คนละครั้ง
* สยามดารา สตาร์ส อวอร์ดส์ 2012 สาขาเพลงลูกทุ่งยอดเยี่ยม จากเพลง รักได้ครั้งละคน เชื่อใจได้คนละครั้ง
* รางวัลเกียรติยศ สาขาศิลปินนักร้องต้นแบบเยาวชนดีเด่นในการรณรงค์ป้องกันต่อต้านปัญหายาเสพติด กับ โครงการรวมพลังเยาวชนไทยต้านภัยยาเสพติดเฉลิมพระเกียรติ 84 พรรษา โดย ฯพณฯ พลเอกพิจิตร กุลละวาณิชย์ องคมนตรี
* เพชรในเพลง 2557 ชนะเลิศ สาขาการขับร้องเพลงดีเด่นด้านภาษาไทย ประเภทผู้ขับร้องเพลงไทยลูกทุ่งหญิง จากเพลง นาทีเดียวเพื่อรัก ทั้งชีวิตเพื่อลืม ในอัลบั้มชุดที่ 7 นาทีเดียวเพื่อรัก ทั้งชีวิตเพื่อลืม
* รางวัลลูกทุ่งทองคำ คนที่ 8 ประจำเดือนพฤศจิกายน 2557 จากสถานีวิทยุลูกทุ่งเน็ตเวิร์ก
* เข้าชิงรางวัลดาราเดลี่ เดอะเกรต อวอร์ดส์ ครั้งที่ 5 สาขาลูกทุ่งหญิงที่สุดแห่งปี 2015
* มหานครอวอร์ดส ครั้งที่ 15 ประจำปี 2561 สาขาศิลปินฝ่ายหญิงยอดนิยม จากเพลง โคตรเลวในดวงใจ และเพลง บ่งึดจักเม็ด
* รางวัล Maya Entertain Awards 2022 สาขานักร้องลูกทุ่งยอดเยี่ยม
== ภาพลักษณ์ ==
=== ผลการสำรวจความนิยม ===
นิด้าโพล
* 2556 สาขา ศิลปิน-นักร้องเพลงลูกทุ่งและเพื่อชีวิตฝ่ายหญิงที่ชื่นชอบมากที่สุด อันดับที่ 2 ร้อยละ 18.96
* 2557 สาขา ศิลปิน-นักร้องฝ่ายหญิงที่ชื่นชอบมากที่สุด อันดับที่ 5 ร้อยละ 5.6 นิด้าโพล: 10 อันดับ ดารา/นักร้องชาย-หญิงแห่งปี 2557
* 2558 สาขา นักร้องหญิงแห่งปี อันดับที่ 2 ร้อยละ 9.16 นิด้าโพล: นักร้องชาย หญิงแห่งปี 2558
นิด้าโพล ร่วมกับไนน์เอ็นเตอร์เทน
* ผลสำรวจ คนบันเทิงขวัญใจผู้ใช้แรงงาน ประจำปี 2558 อันดับที่ 9 ร้อยละ 3.84 นิด้าโพล: ขวัญใจผู้ใช้แรงงาน 2558
สวนดุสิตโพล
* 2551 ผลสำรวจที่สุดแห่งปี นักร้องเพลงลูกทุ่งหญิงที่ประชาชนชอบมากที่สุด อันดับที่ 2 ร้อยละ 34.29 สวนดุสิตโพลล์: ที่สุดแห่งปี 2551
* 2552 ผลสำรวจที่สุดแห่งปี นักร้องเพลงลูกทุ่งหญิงที่ประชาชนชอบมากที่สุด อันดับที่ 1 ร้อยละ 55.42 สวนดุสิตโพลล์: ที่สุดแห่งปี 2552
* 2553 ผลสำรวจที่สุดแห่งปี นักร้องเพลงลูกทุ่งหญิงที่ประชาชนชอบมากที่สุด อันดับที่ 1 ร้อยละ 64.02 สวนดุสิตโพลล์: ที่สุดแห่งปี 2553
* 2554 ผลสำรวจที่สุดแห่งปี นักร้องเพลงลูกทุ่งหญิงที่ประชาชนชอบมากที่สุด อันดับที่ 1 ร้อยละ 37.01 สวนดุสิตโพลล์: ที่สุดแห่งปี 2554
* 2555 ผลสำรวจที่สุดแห่งปี นักร้องเพลงลูกทุ่งหญิงที่ประชาชนชอบมากที่สุด อันดับที่ 1 ร้อยละ 47.74 สวนดุสิตโพลล์: ที่สุดแห่งปี 2555
* 2556 ผลสำรวจที่สุดแห่งปี นักร้องเพลงลูกทุ่งหญิงที่ประชาชนชอบมากที่สุด อันดับที่ 3 ร้อยละ 22.81 สวนดุสิตโพลล์: ที่สุดแห่งปี 2556
อีสานโพล
* 2555 นักร้องหญิงแห่งปีอันดับที่ 3 ร้อยละ 16.59 "สรยุทธ สุทัศนะจินดา -ฐปณีย์ เอียดศรีไชย "นักข่าวแห่งปี 55 "ช่อง 3"สถานีแห่งปี
* 2556 นักร้องหญิงแห่งปี อันดับที่ 2 ร้อยละ 9.23 อีสานโพล ยก′ยิ่งลักษณ์′ นักการเมืองหญิงแห่งปี ′ทองเนื้อเก้า′ ละครแห่งปี
* 2557 นักร้องหญิงแห่งปี อันดับที่ 3 ร้อยละ 5.8 อีสานโพล "ประยุทธ์-ยิ่งลักษณ์"สุดยอดปี 57 เวียร์ กับ อั้ม คว้าที่ 1 ดารา
* 2558 นักร้องหญิงแห่งปี อันดับที่ 3 ร้อยละ 4.1
* 2558 นักร้องหญิงแห่งปี (ครึ่งปีแรก) อันดับที่ 3 ร้อยละ 5
อีคอนโพล
* ผลสำรวจ ดารา นักร้อง นักแสดงหญิง ที่อยากเล่นน้ำด้วยมากที่สุด อันดับที่ 5 ร้อยละ 5
เอแบคโพล
* 2552 นักร้องหญิงไทยที่เป็นที่ชื่นชอบมากที่สุด อันดับ 1 ร้อยละ 15.7 เอแบคโพลล์: ที่สุดแห่งปี 2552
* 2553 นักร้องหญิงไทยที่เป็นที่ชื่นชอบมากที่สุด อันดับ 2ร้อยละ 13.8 เอแบคโพลล์: ที่สุดแห่งปี 2553 ด้านบันเทิง
* 2554 นักร้องหญิงไทยที่เป็นที่ชื่นชอบมากที่สุด อันดับ 1 ร้อยละ 30.8 เอแบคโพลล์: ดารานักร้อง นักแสดง ขวัญใจประชาชนที่สุดแห่งปี 25...
"คำค้น" ยอดนิยมของไทยปี 2013
* 2556 สาขา คนดังประจำปี ฝ่ายหญิง อันดับ 6 Google เทรนด์ - ยอดนิยมเกี่ยวกับทั้งหมด
== อ้างอิง ==
== แหล่งข้อมูลอื่น ==
*
*
หมวดหมู่:ศิลปินสังกัดจีเอ็มเอ็ม แกรมมี่
หมวดหมู่:นักร้องหญิงชาวไทย
หมวดหมู่:นักร้องลูกทุ่งหญิงชาวไทย
หมวดหมู่:นักดนตรีหมอลำ
หมวดหมู่:บุคคลจากอำเภอพระทองคำ
หมวดหมู่:ศิลปินสังกัดแกรมมี่โกลด์
หมวดหมู่:บุคคลจากคณะสื่อสารมวลชน มหาวิทยาลัยรามคำแหง
หมวดหมู่:นักแสดงละครโทรทัศน์หญิงชาวไทย
หมวดหมู่:นักแสดงภาพยนตร์หญิงชาวไทย
หมวดหมู่:ยูทูบเบอร์ชาวไทย
หมวดหมู่:นักแสดงหญิงชาวไทยในศตวรรษที่ 21